The Lost House (1922 film)

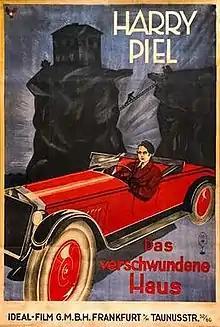

The Lost House is a 1922 German silent adventure film directed by and starring Harry Piel.